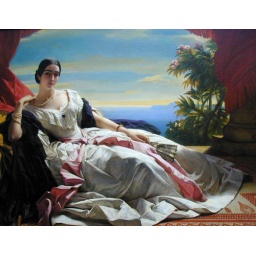
Pine hills ranchett picturePink &amp;amp; white green phloxSan Fran Getty Museum painting by Franz P Leonile 1805